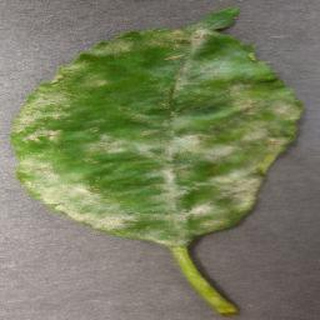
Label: cherry_powdery_mildew